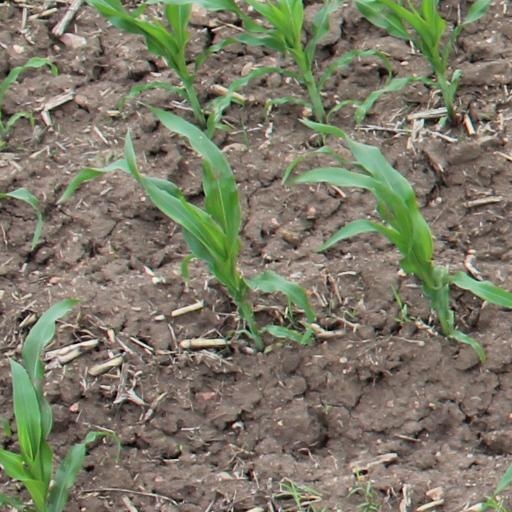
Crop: maize; corn